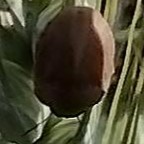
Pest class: occasional_pest